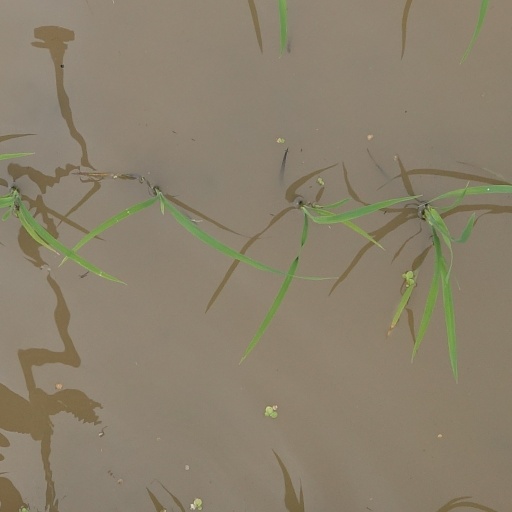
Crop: rice